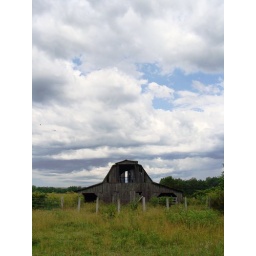
barn in blue eye